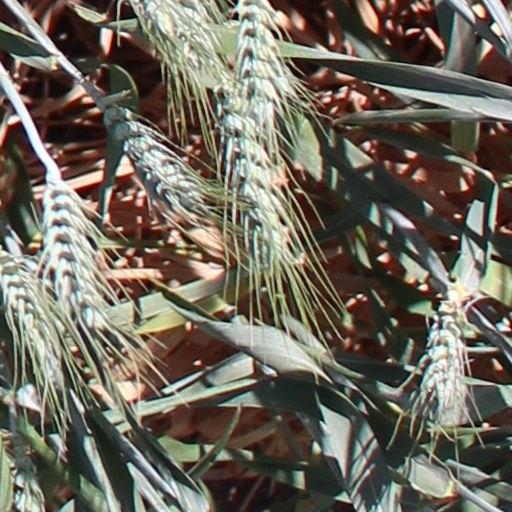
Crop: wheat